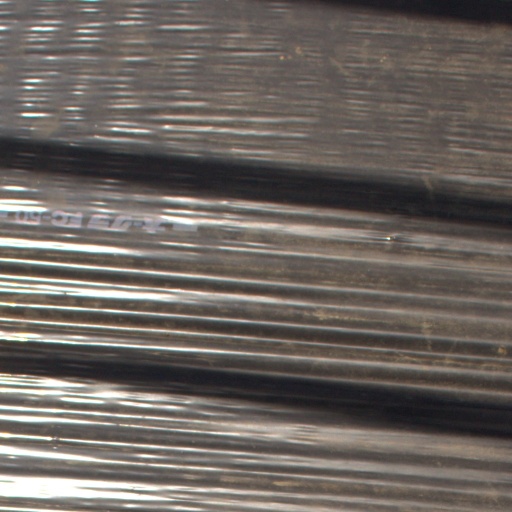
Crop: Jerusalem artichoke